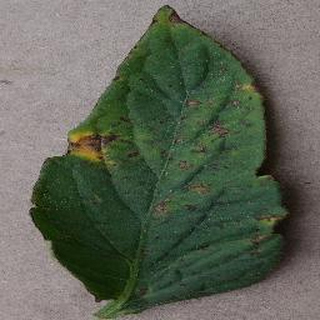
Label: tomato_bacterial_spot